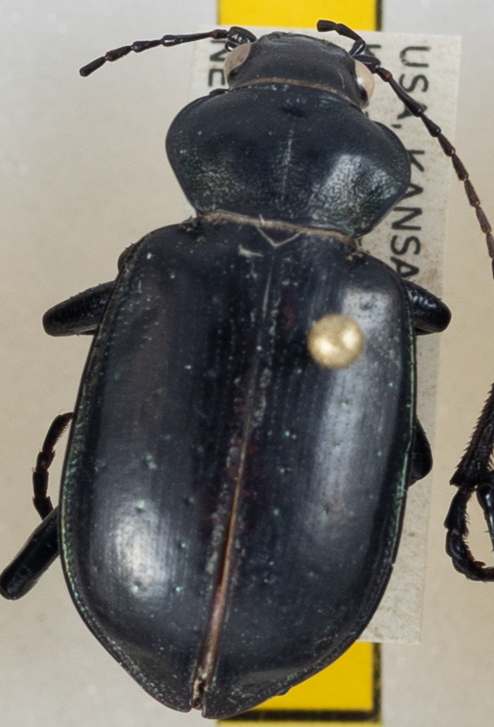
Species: Calosoma affine
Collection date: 2018-08-16
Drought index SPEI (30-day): -0.608
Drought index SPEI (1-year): -2.09
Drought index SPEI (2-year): -1.45